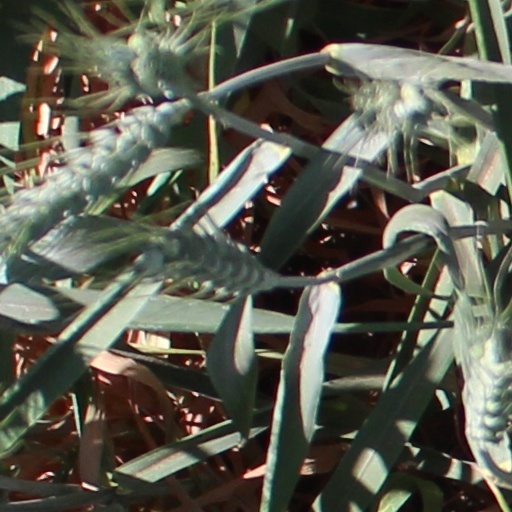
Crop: wheat